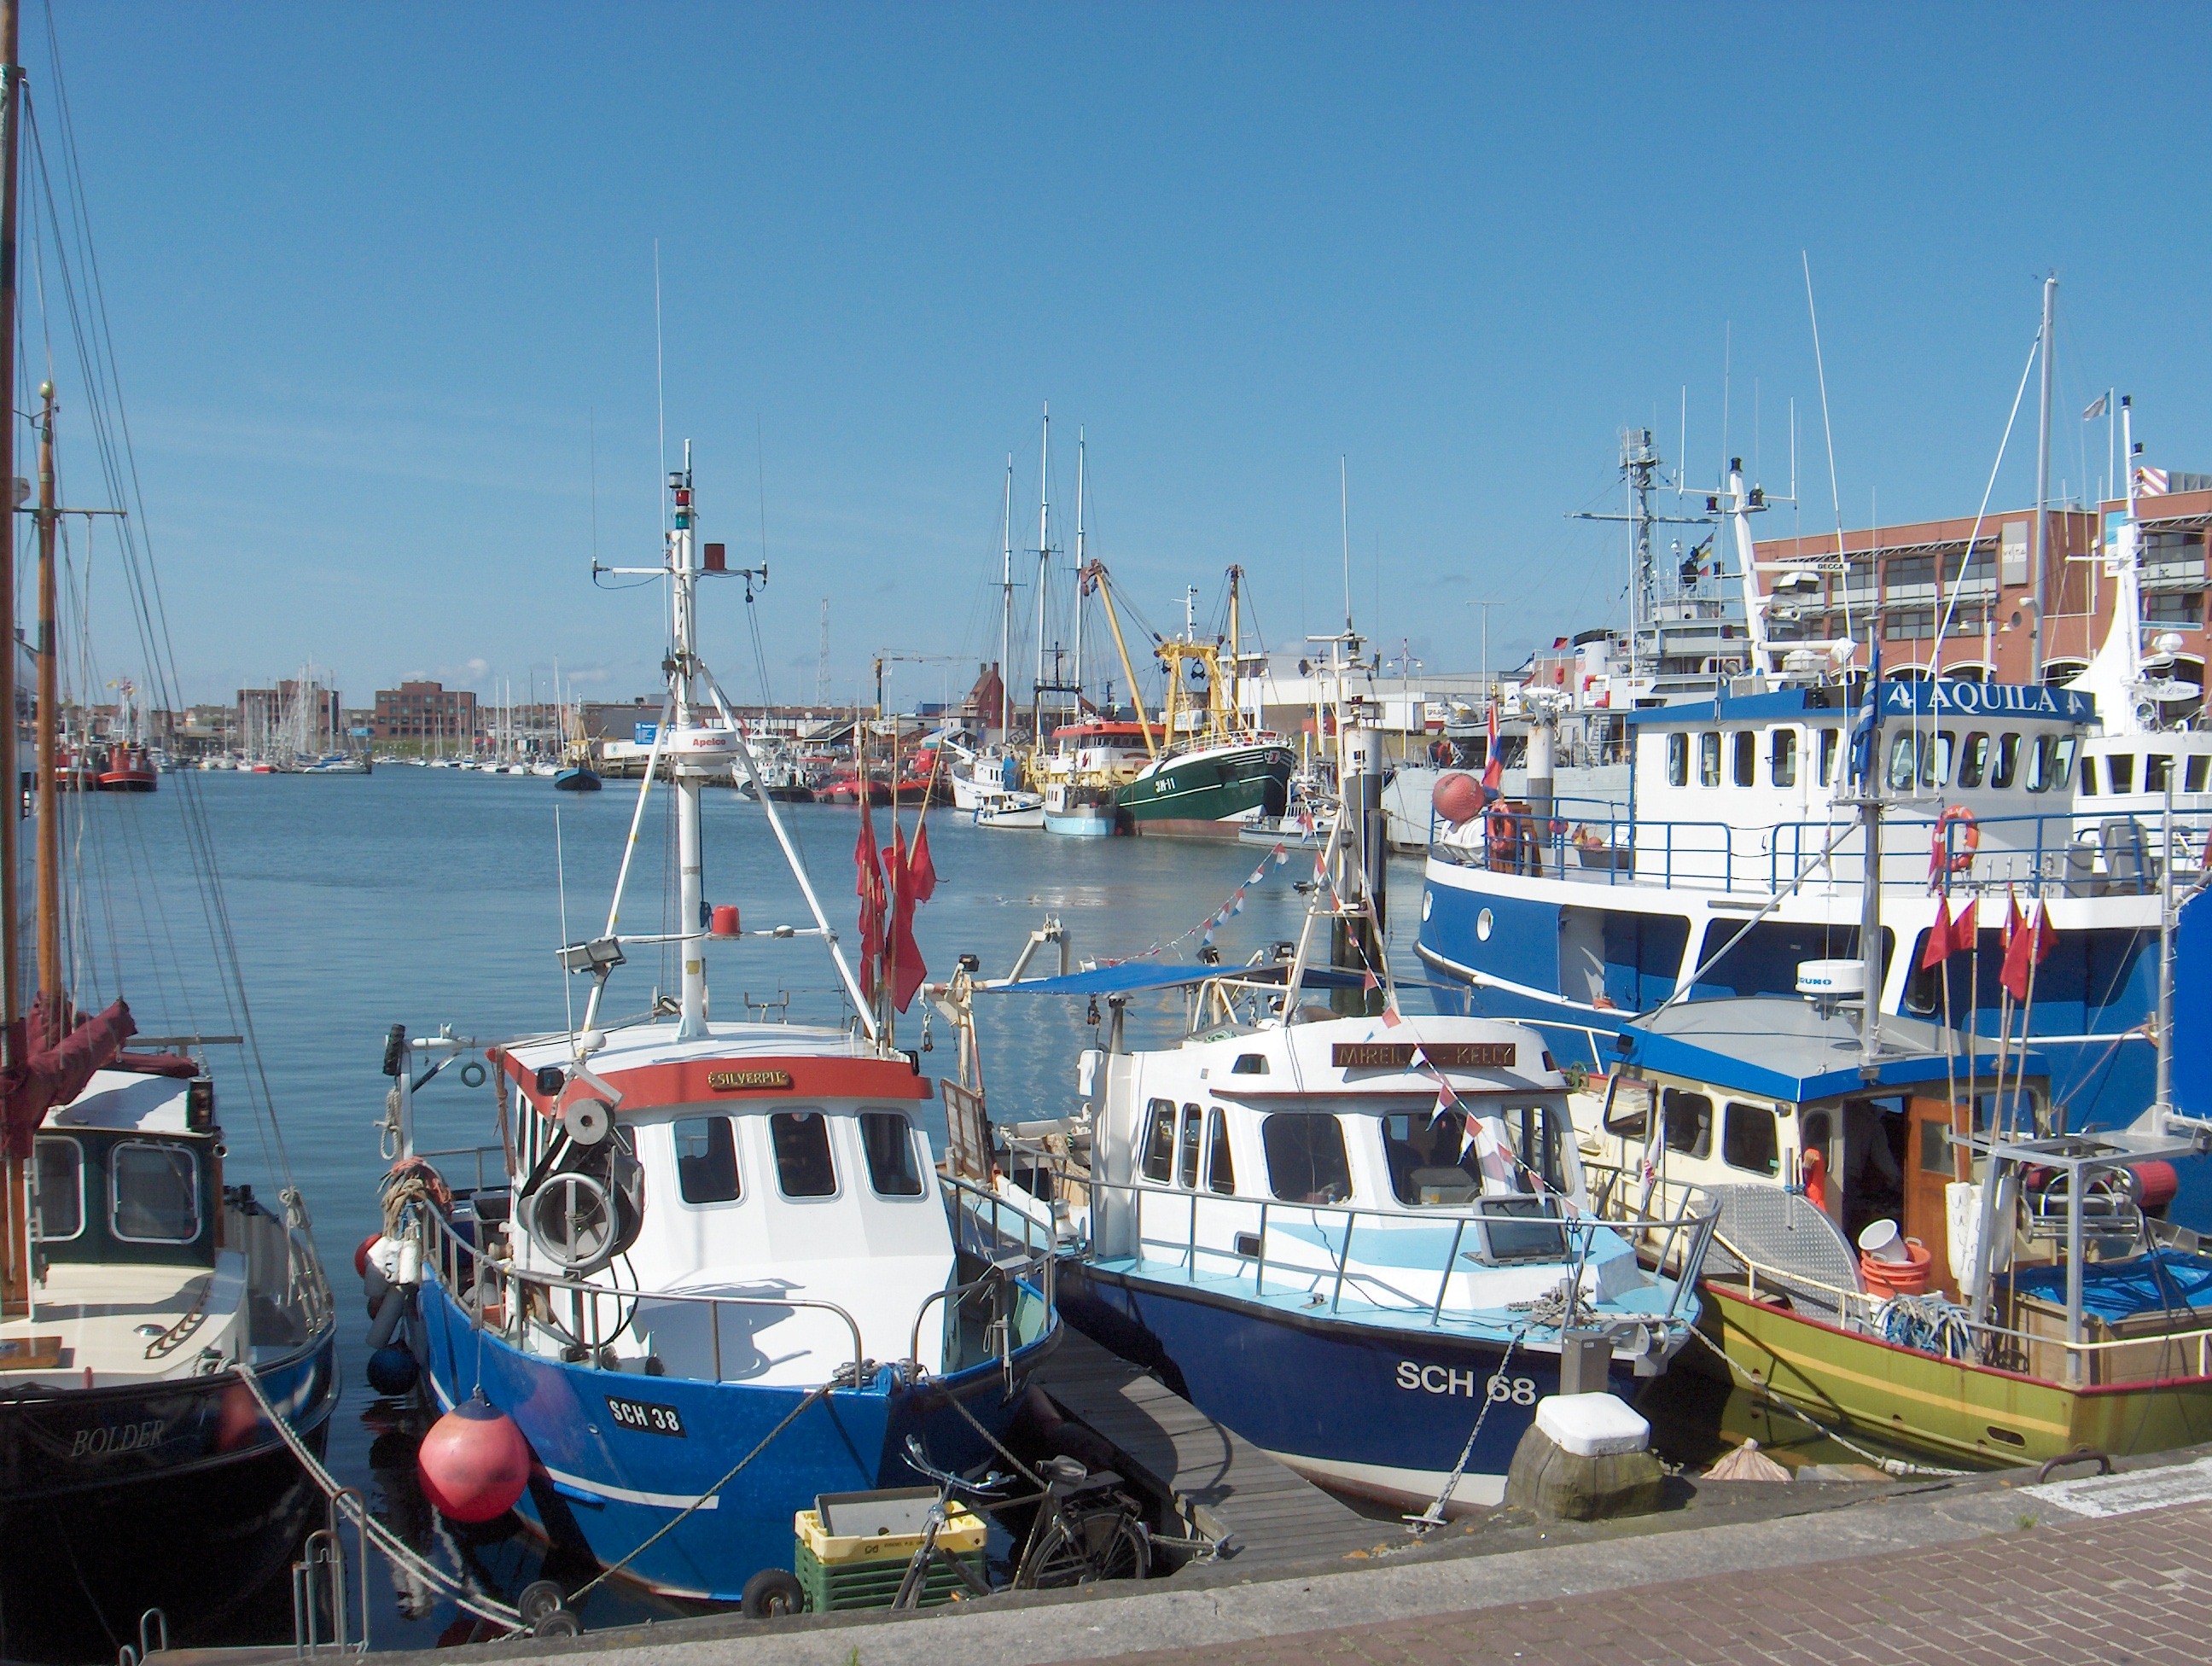
sea, coast, dock, boat, ship, vehicle, harbor, marina, port, scheveningen, infrastructure, channel, watercraft, fishing vessel, motor ship, the hague, fishing trawler